Minde, Bergen

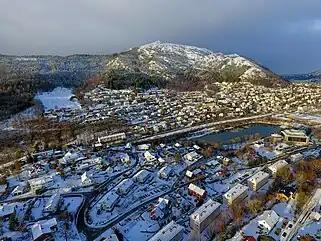
Minde and mount Løvstakken viewed from Storetveit.

Minde is a neighbourhood in the southwestern part of Årstad borough in the city of Bergen in Vestland county, Norway. It is located south of the neighborhoods of Solheim and Kronstad, west of Landås, and north of Fjøsanger and Storetveit (in Fana borough). Parts of Minde were in Fana municipality before the merger of 1972. It is home to the Bergen offices of the Norwegian Broadcasting Corporation, the dairy company Tine, and the headquarters of the shipping company Odfjell. The area is served by one elementary school, "Minde skole". An upper secondary school, "Kristianborg videregående skole", was formerly located here, operated jointly by three free churches. As it failed to attain a body of students large enough for the operation of the school to be economically viable, it closed after the end of the school year of 2007/2008. Fridalen Church is located in the neighborhood too.